Four Seasons Hotel Buenos Aires

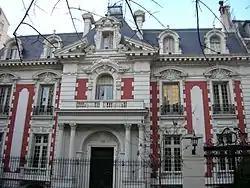
The former Álzaga Unzué mansion is the hotel's annex

The Four Seasons Hotel Buenos Aires is a luxury hotel in the Retiro neighborhood of Buenos Aires, Argentina.